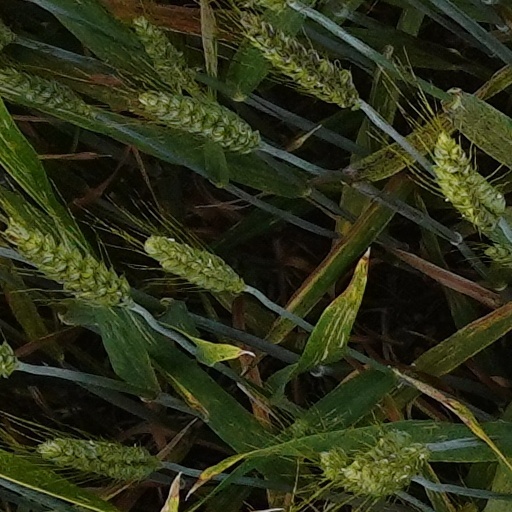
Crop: wheat